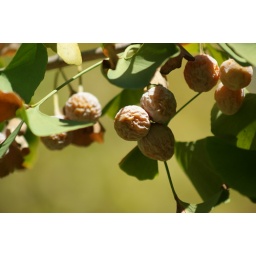
The joy/agony of having a Ginkgo tree nearby for the great colors and the terribly smelly fruit in the fall...